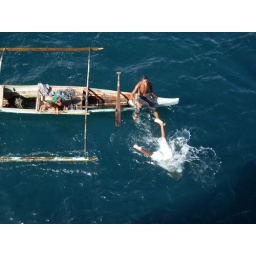
bajao ethnic group in zamboanga, philippines sea port diving coins thrown on the water by ship passengers